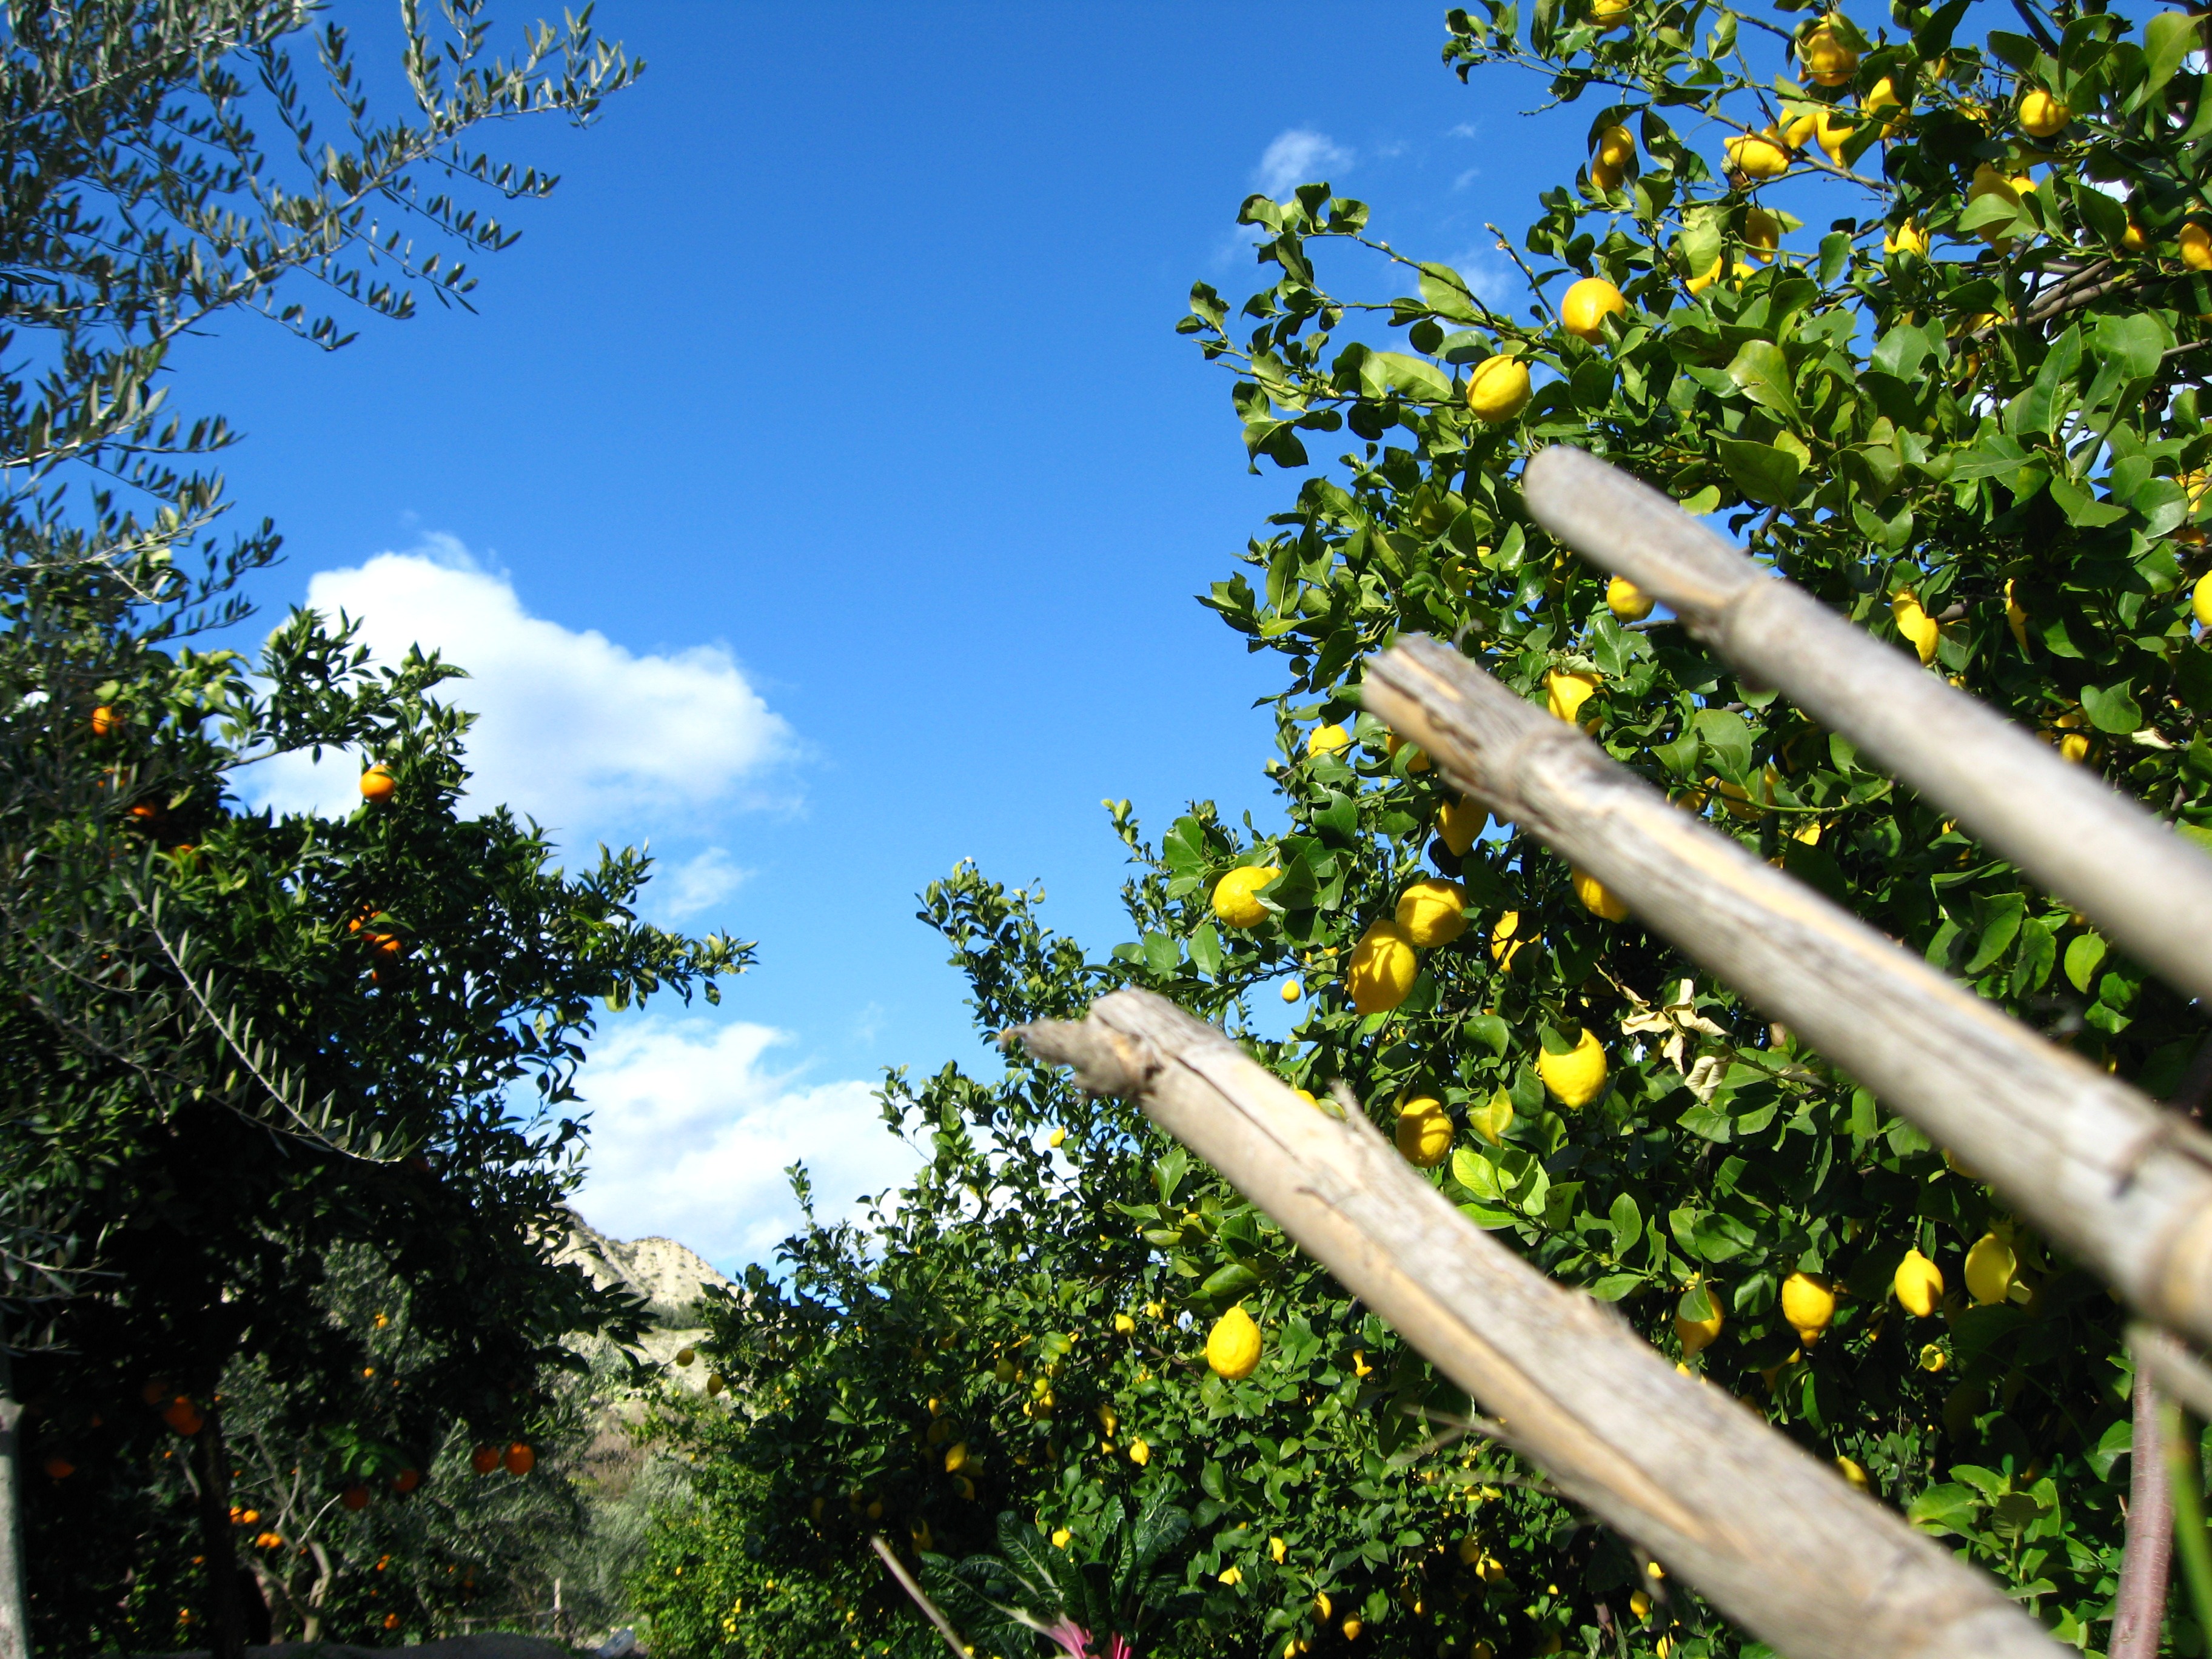
tree, nature, forest, branch, plant, sunlight, air, leaf, flower, pole, green, heaven, jungle, autumn, park, botany, blue, garden, flora, trees, sunny, skies, clouds, shrub, rainforest, poles, woodland, habitat, wooden posts, woody plant